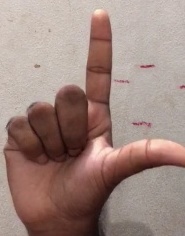
ASL sign: L